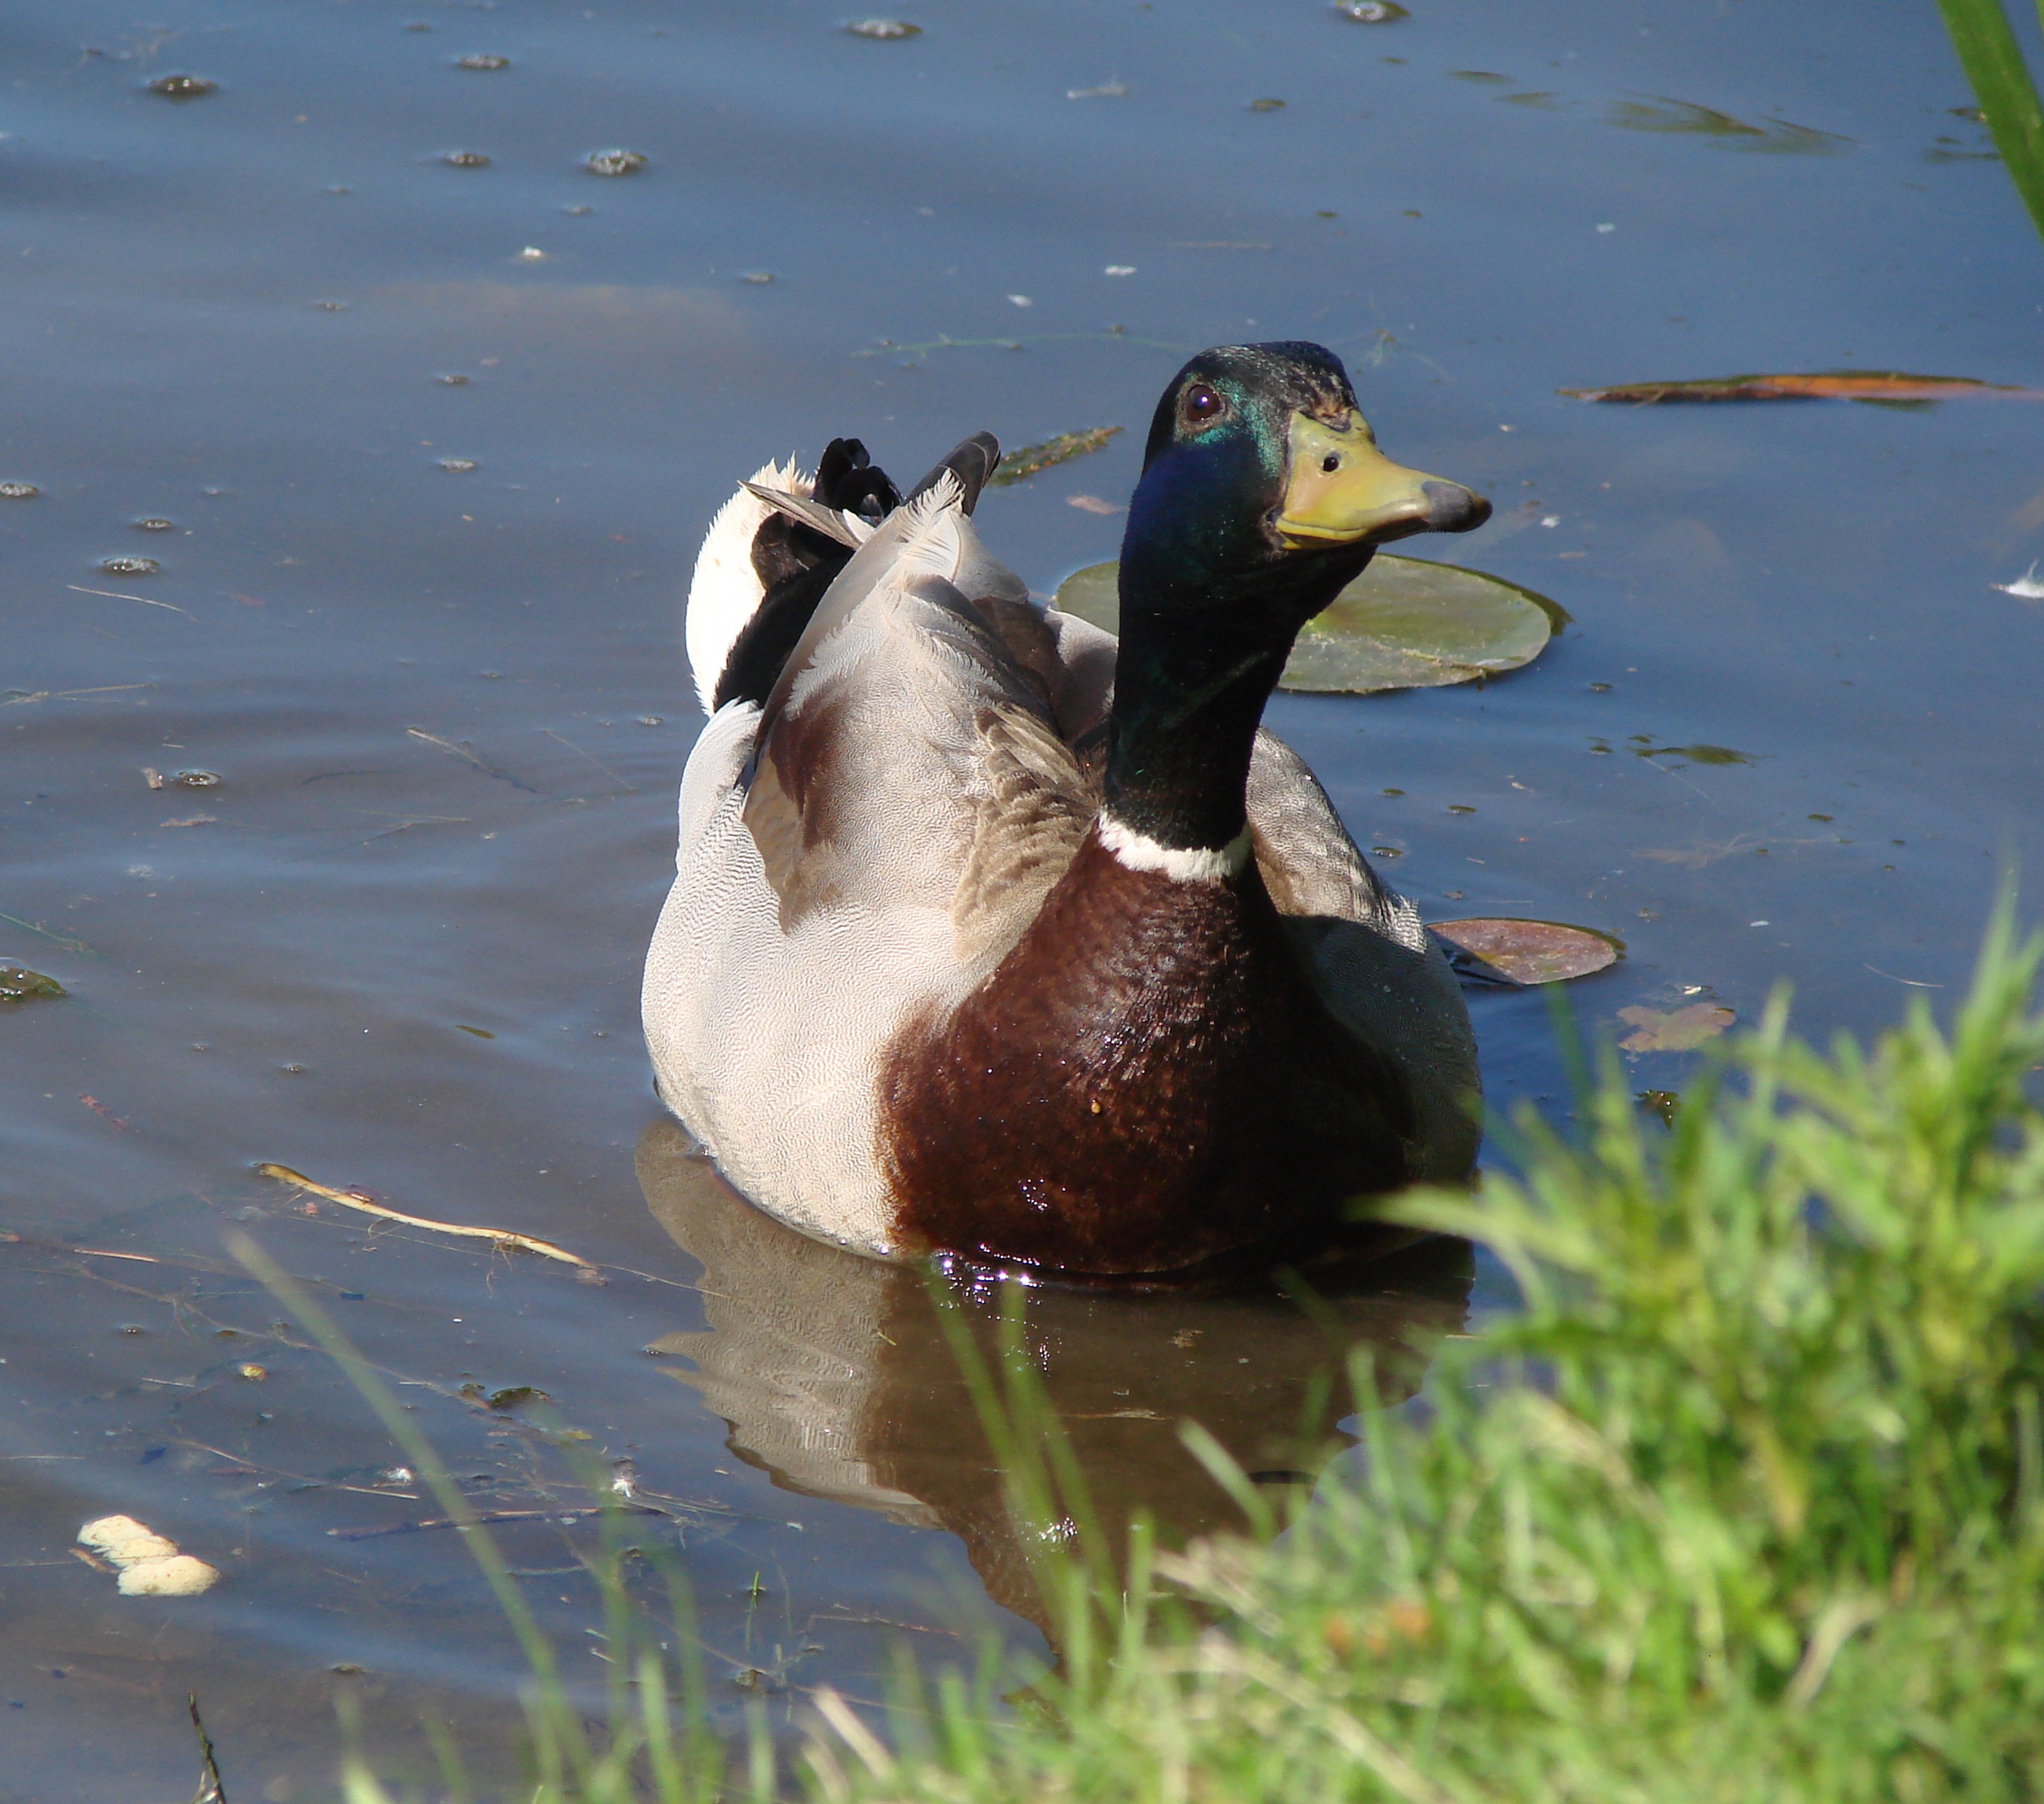
water, nature, bird, male, wildlife, wild, beak, fowl, avian, fauna, swimming, poultry, drake, duck, vertebrate, waterfowl, waterbird, water bird, mallard, wild duck, ducks geese and swans